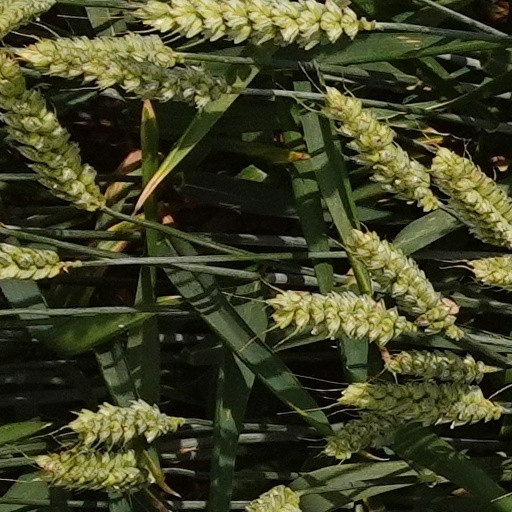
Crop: wheat